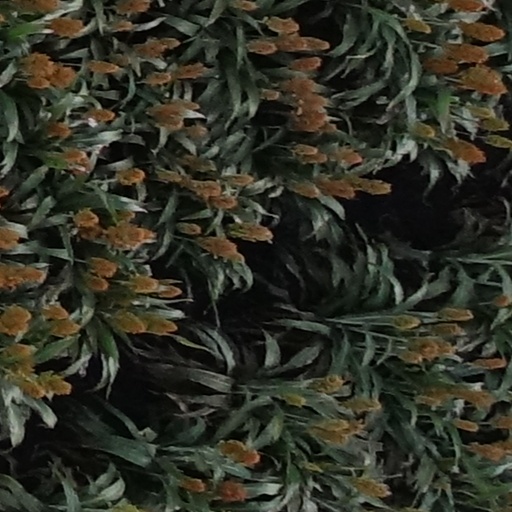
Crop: sorghum